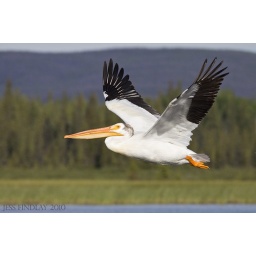
American White Pelican (Pelecanus erythrorhynchos) in flight over a lake in the boreal forest of British Columbia, Canada.